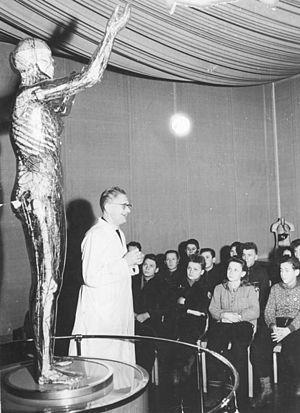
Le musée allemand de l'Hygiène a été fondé en 1912 à Dresde. Il s'oriente aujourd'hui autour des thèmes Science, Culture et Société. Les locaux actuels, inaugurés en 1930, reconstruits après le terrible bombardement de février 1945, ont dû être réhabilités de fond en comble entre 2001 et 2005. Avec près de 280 000 visiteurs par an, c'est le musée le plus fréquenté de Dresde.